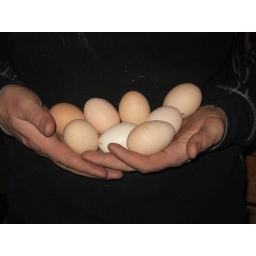
The chickens have been running in overdrive now since summer is here and long sunny days are back.